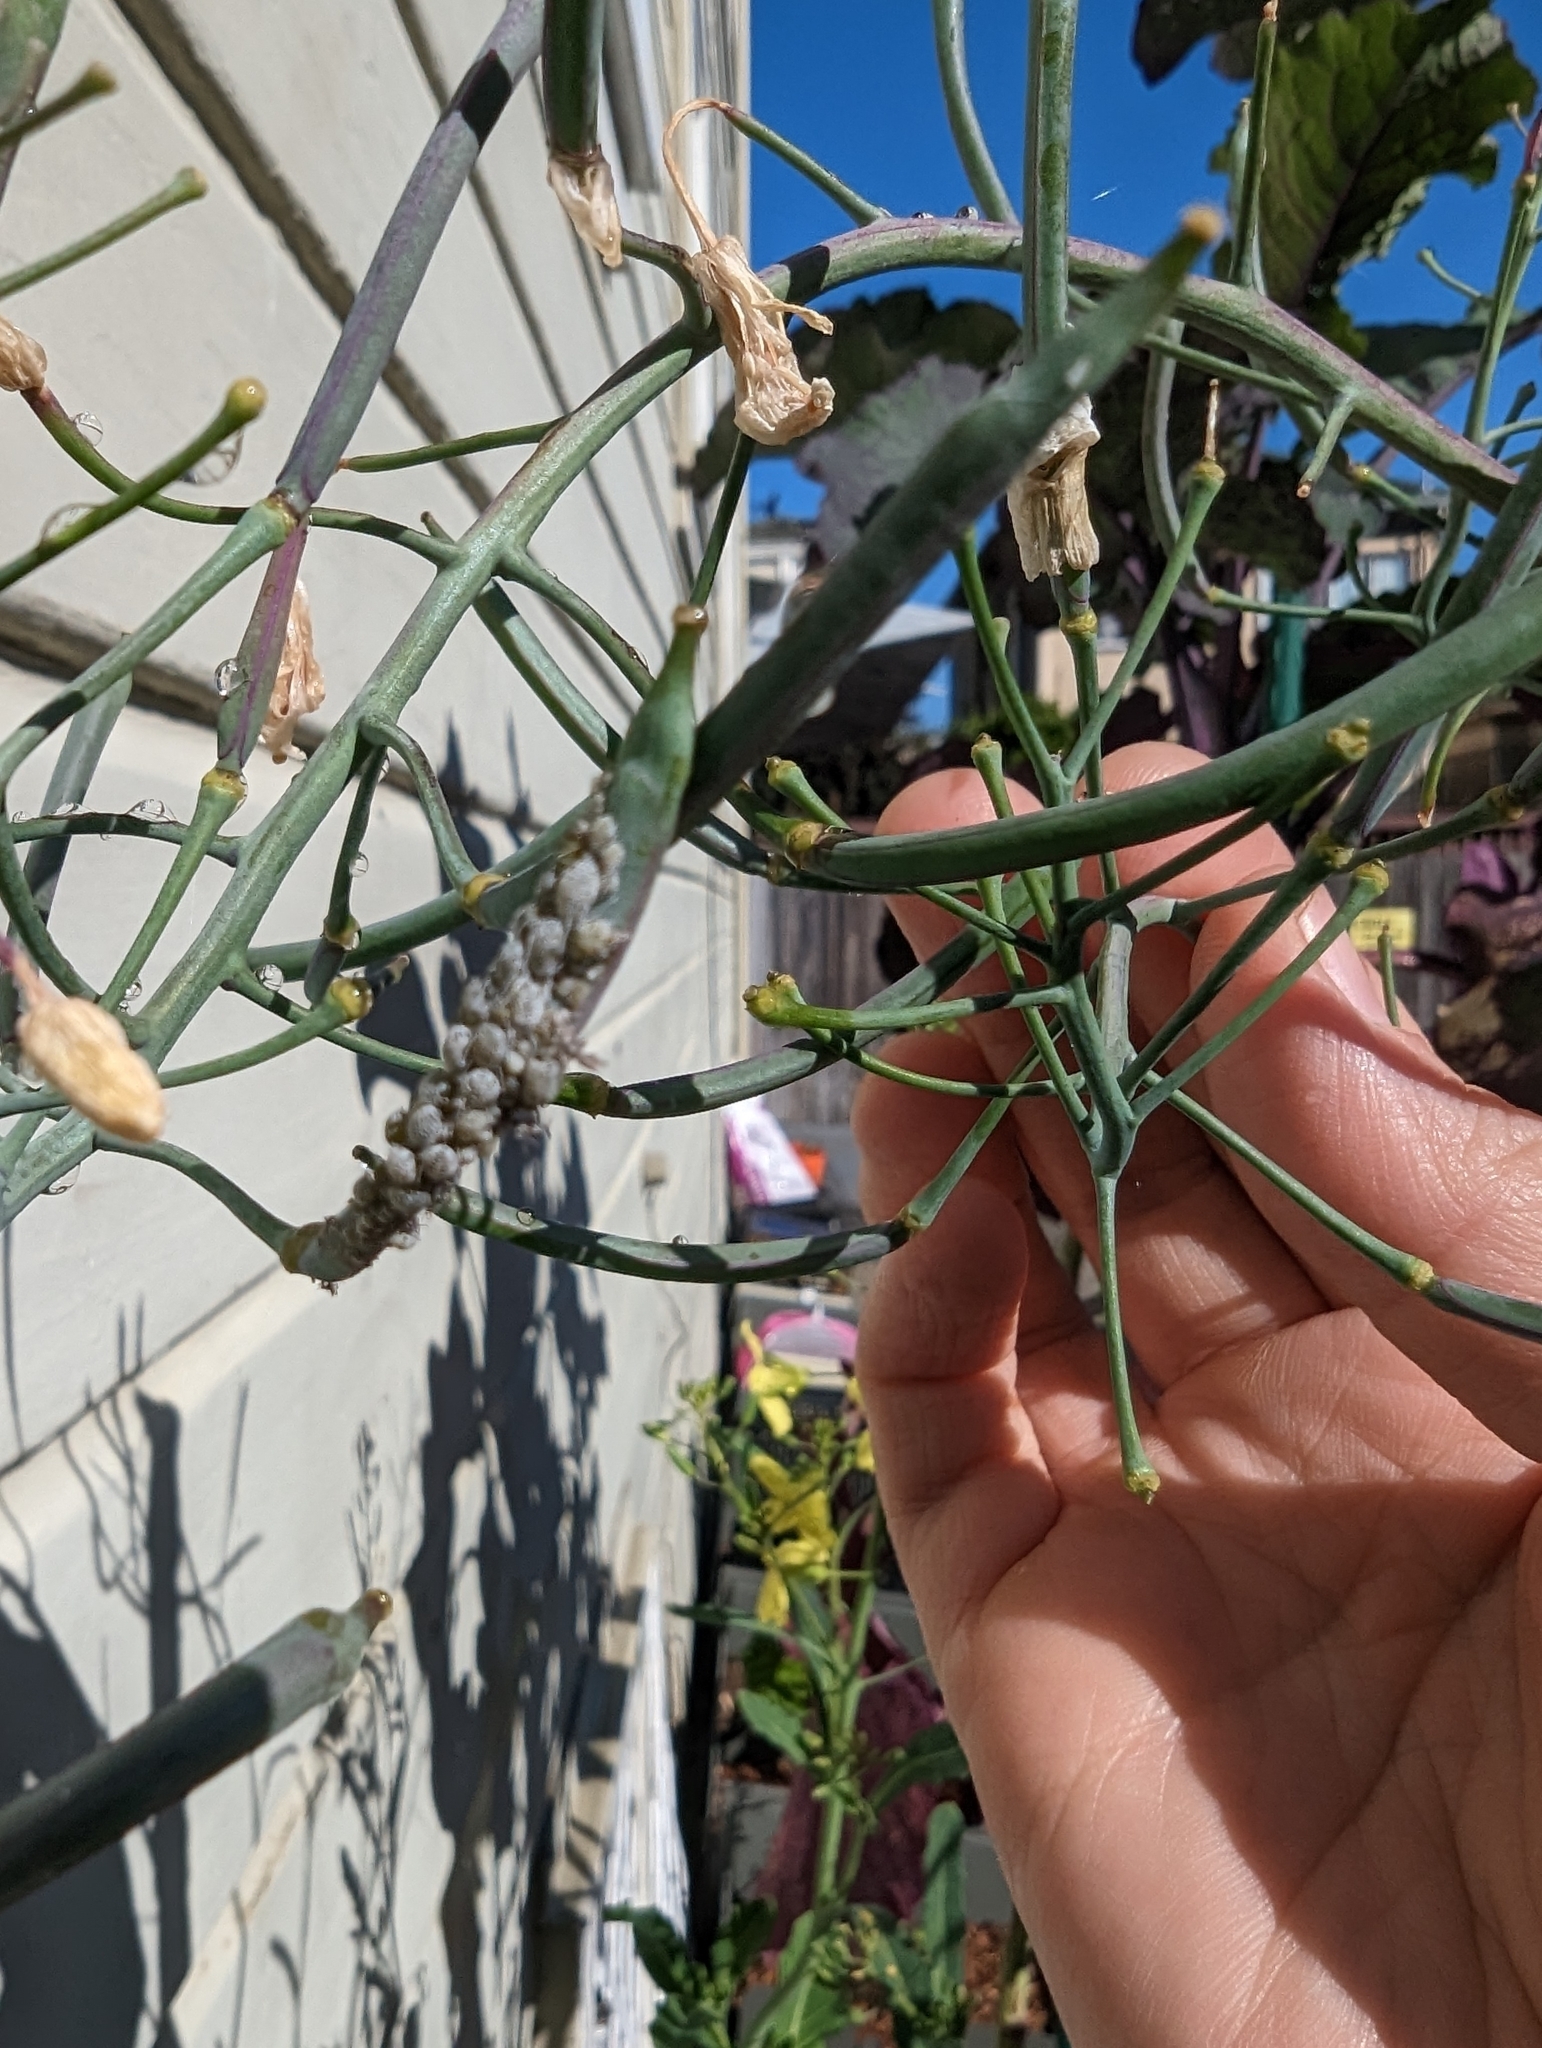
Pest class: cabbage_aphid